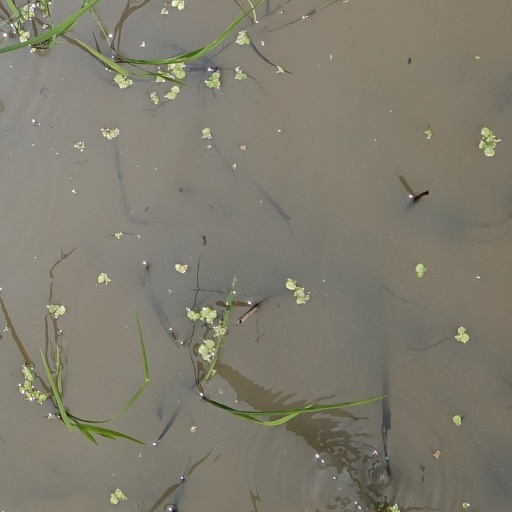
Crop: rice